John D. Spreckels Building

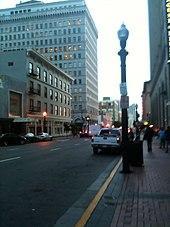
6th Avenue with John D. Spreckels Building

The John D. Spreckels Building is a building in San Diego. Completed in 1924, it was the tallest building in San Diego until the El Cortez Hotel was built three years later. The building was designed by Los Angeles-area architects John and Donald Parkinson and features architectural terra cotta produced by Gladding, McBean.